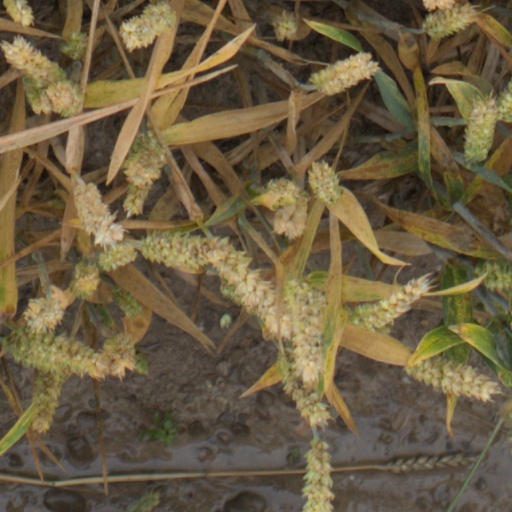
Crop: wheat